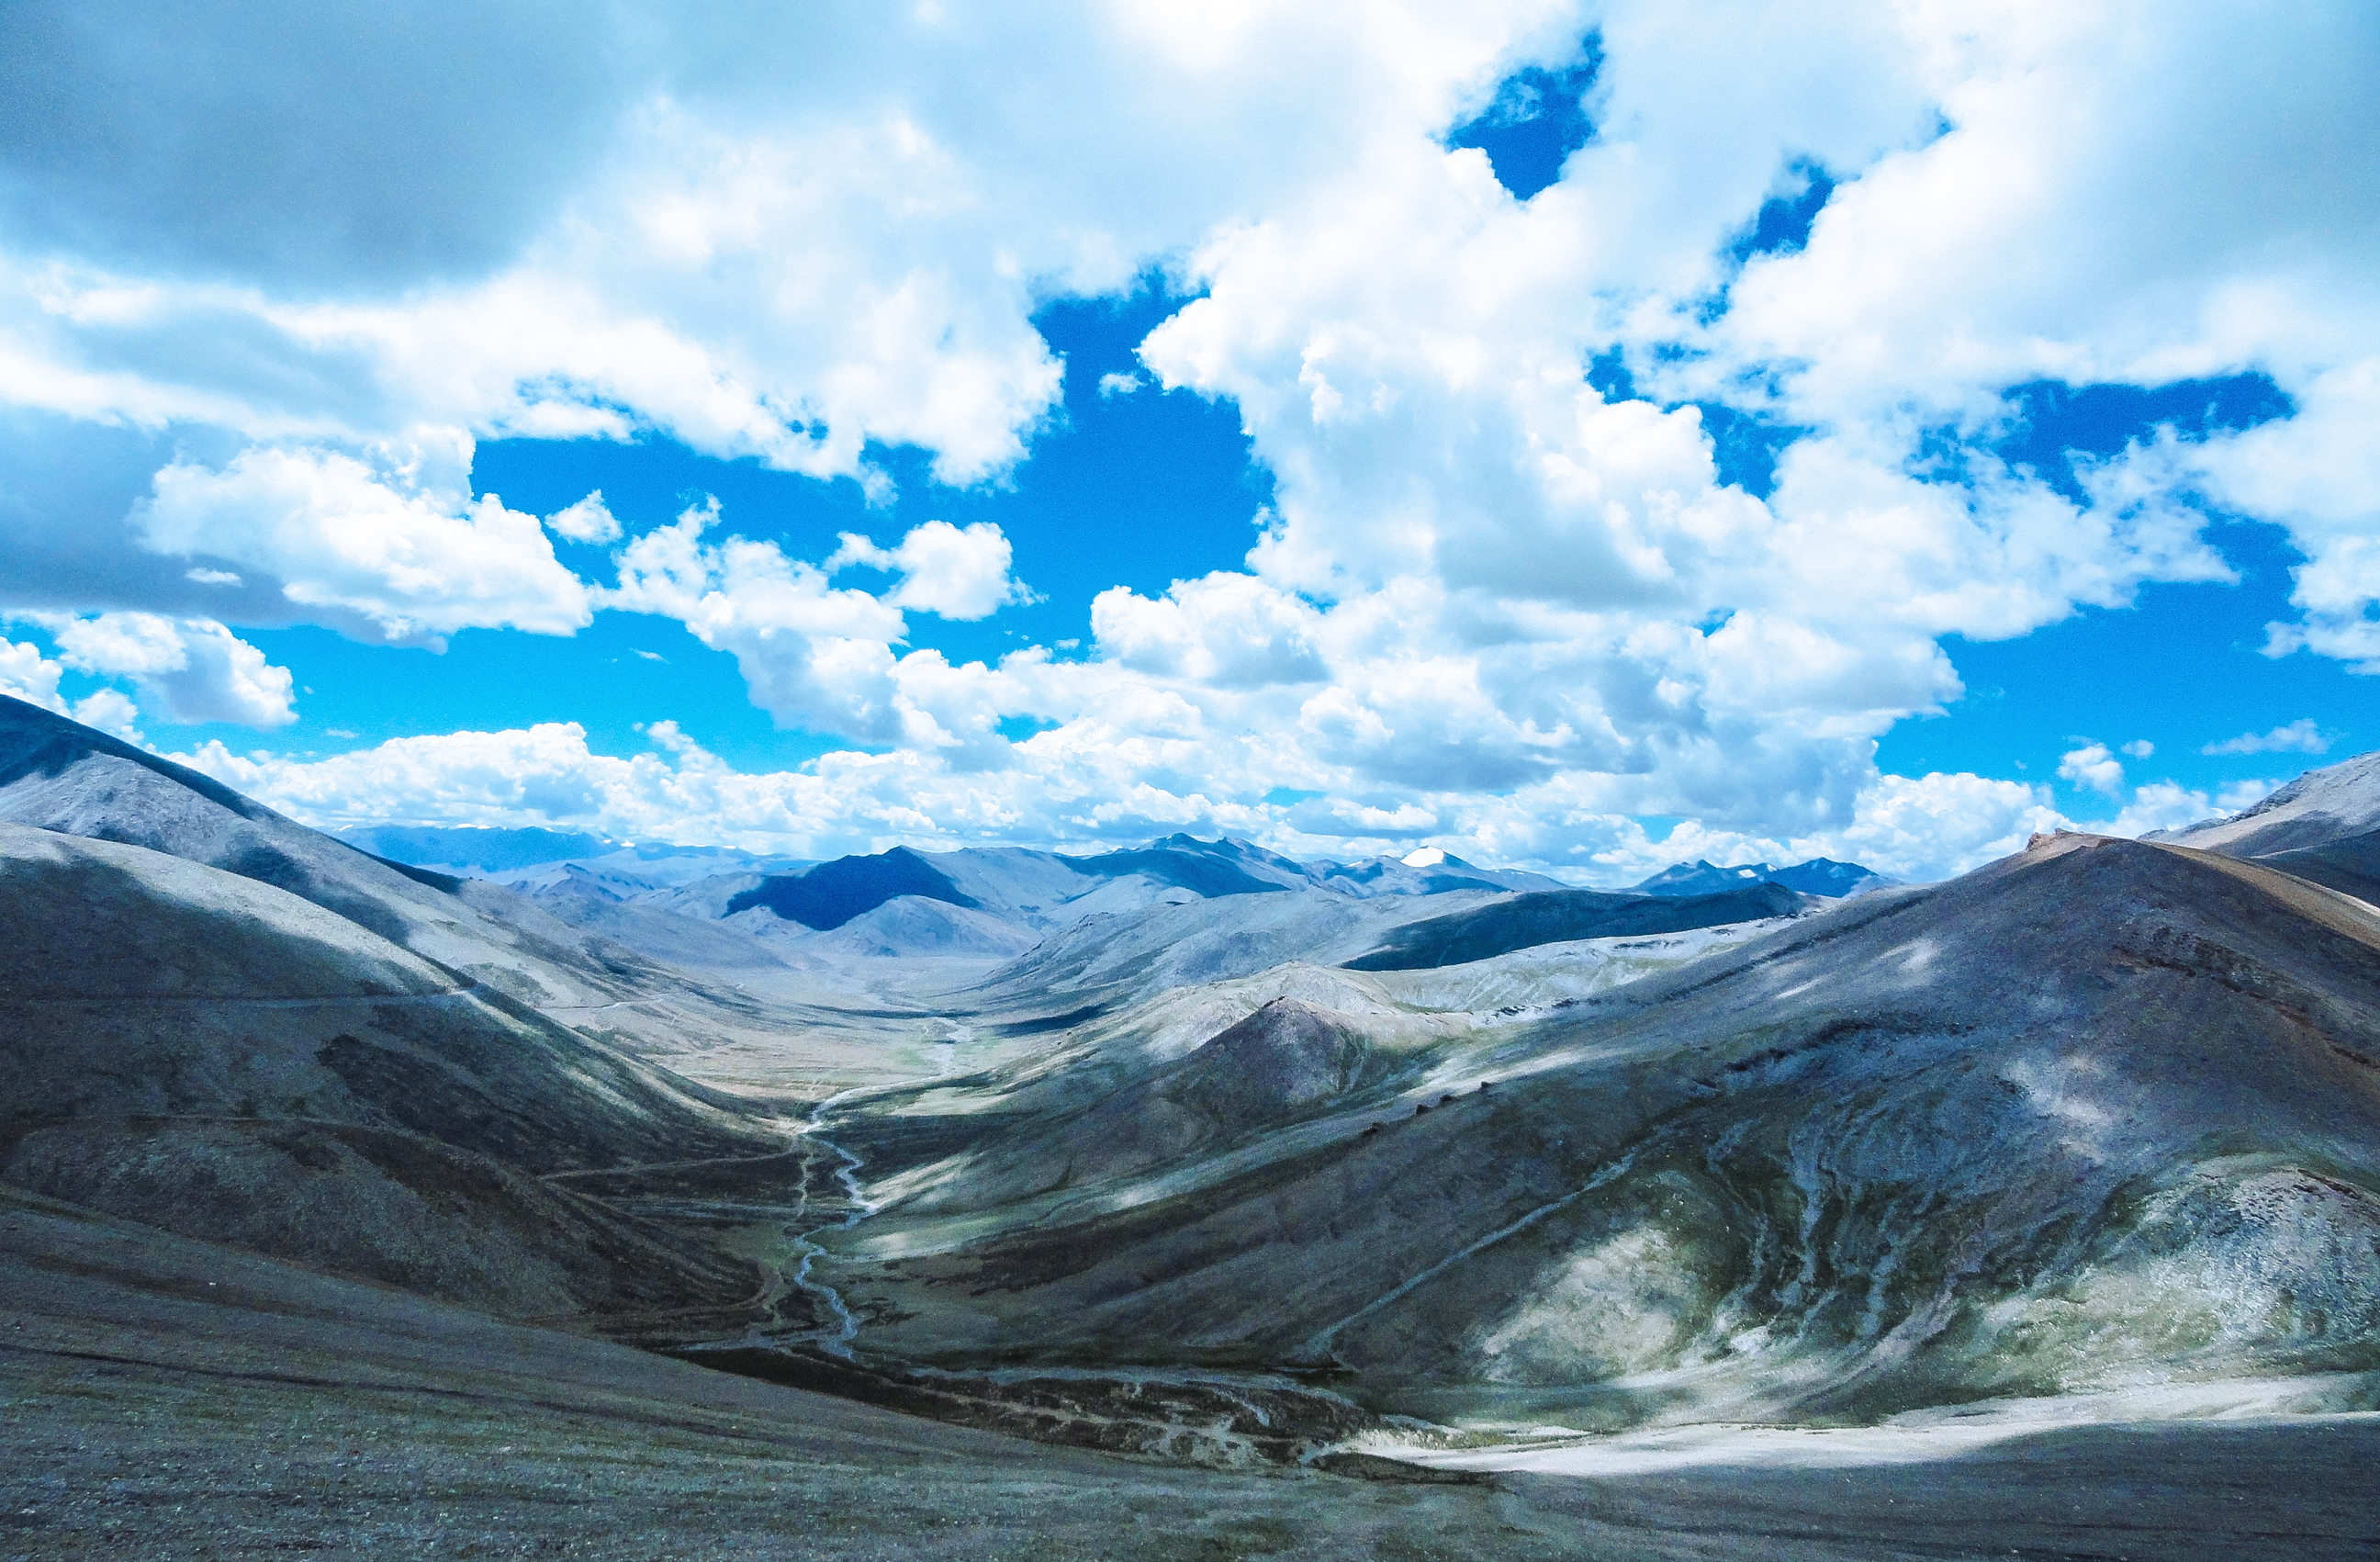
sky, mountainous landforms, mountain, nature, highland, mountain range, natural landscape, cloud, blue, wilderness, valley, ridge, hill, mountain pass, alps, fell, glacier, landscape, massif, national park, glacial landform, road, geology, mount scenery, cumulus, tundra, summit, grassland, moraine, meteorological phenomenon, rock, world